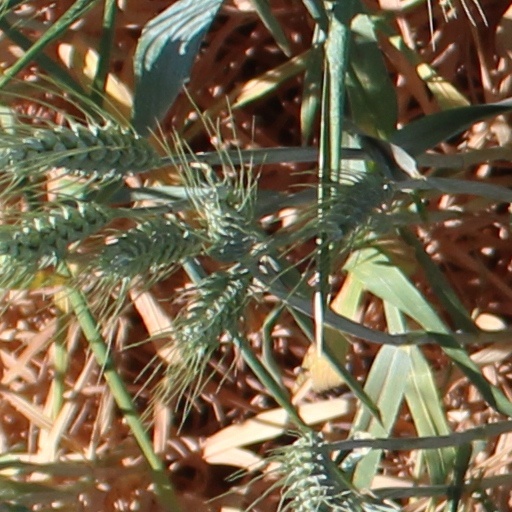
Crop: wheat